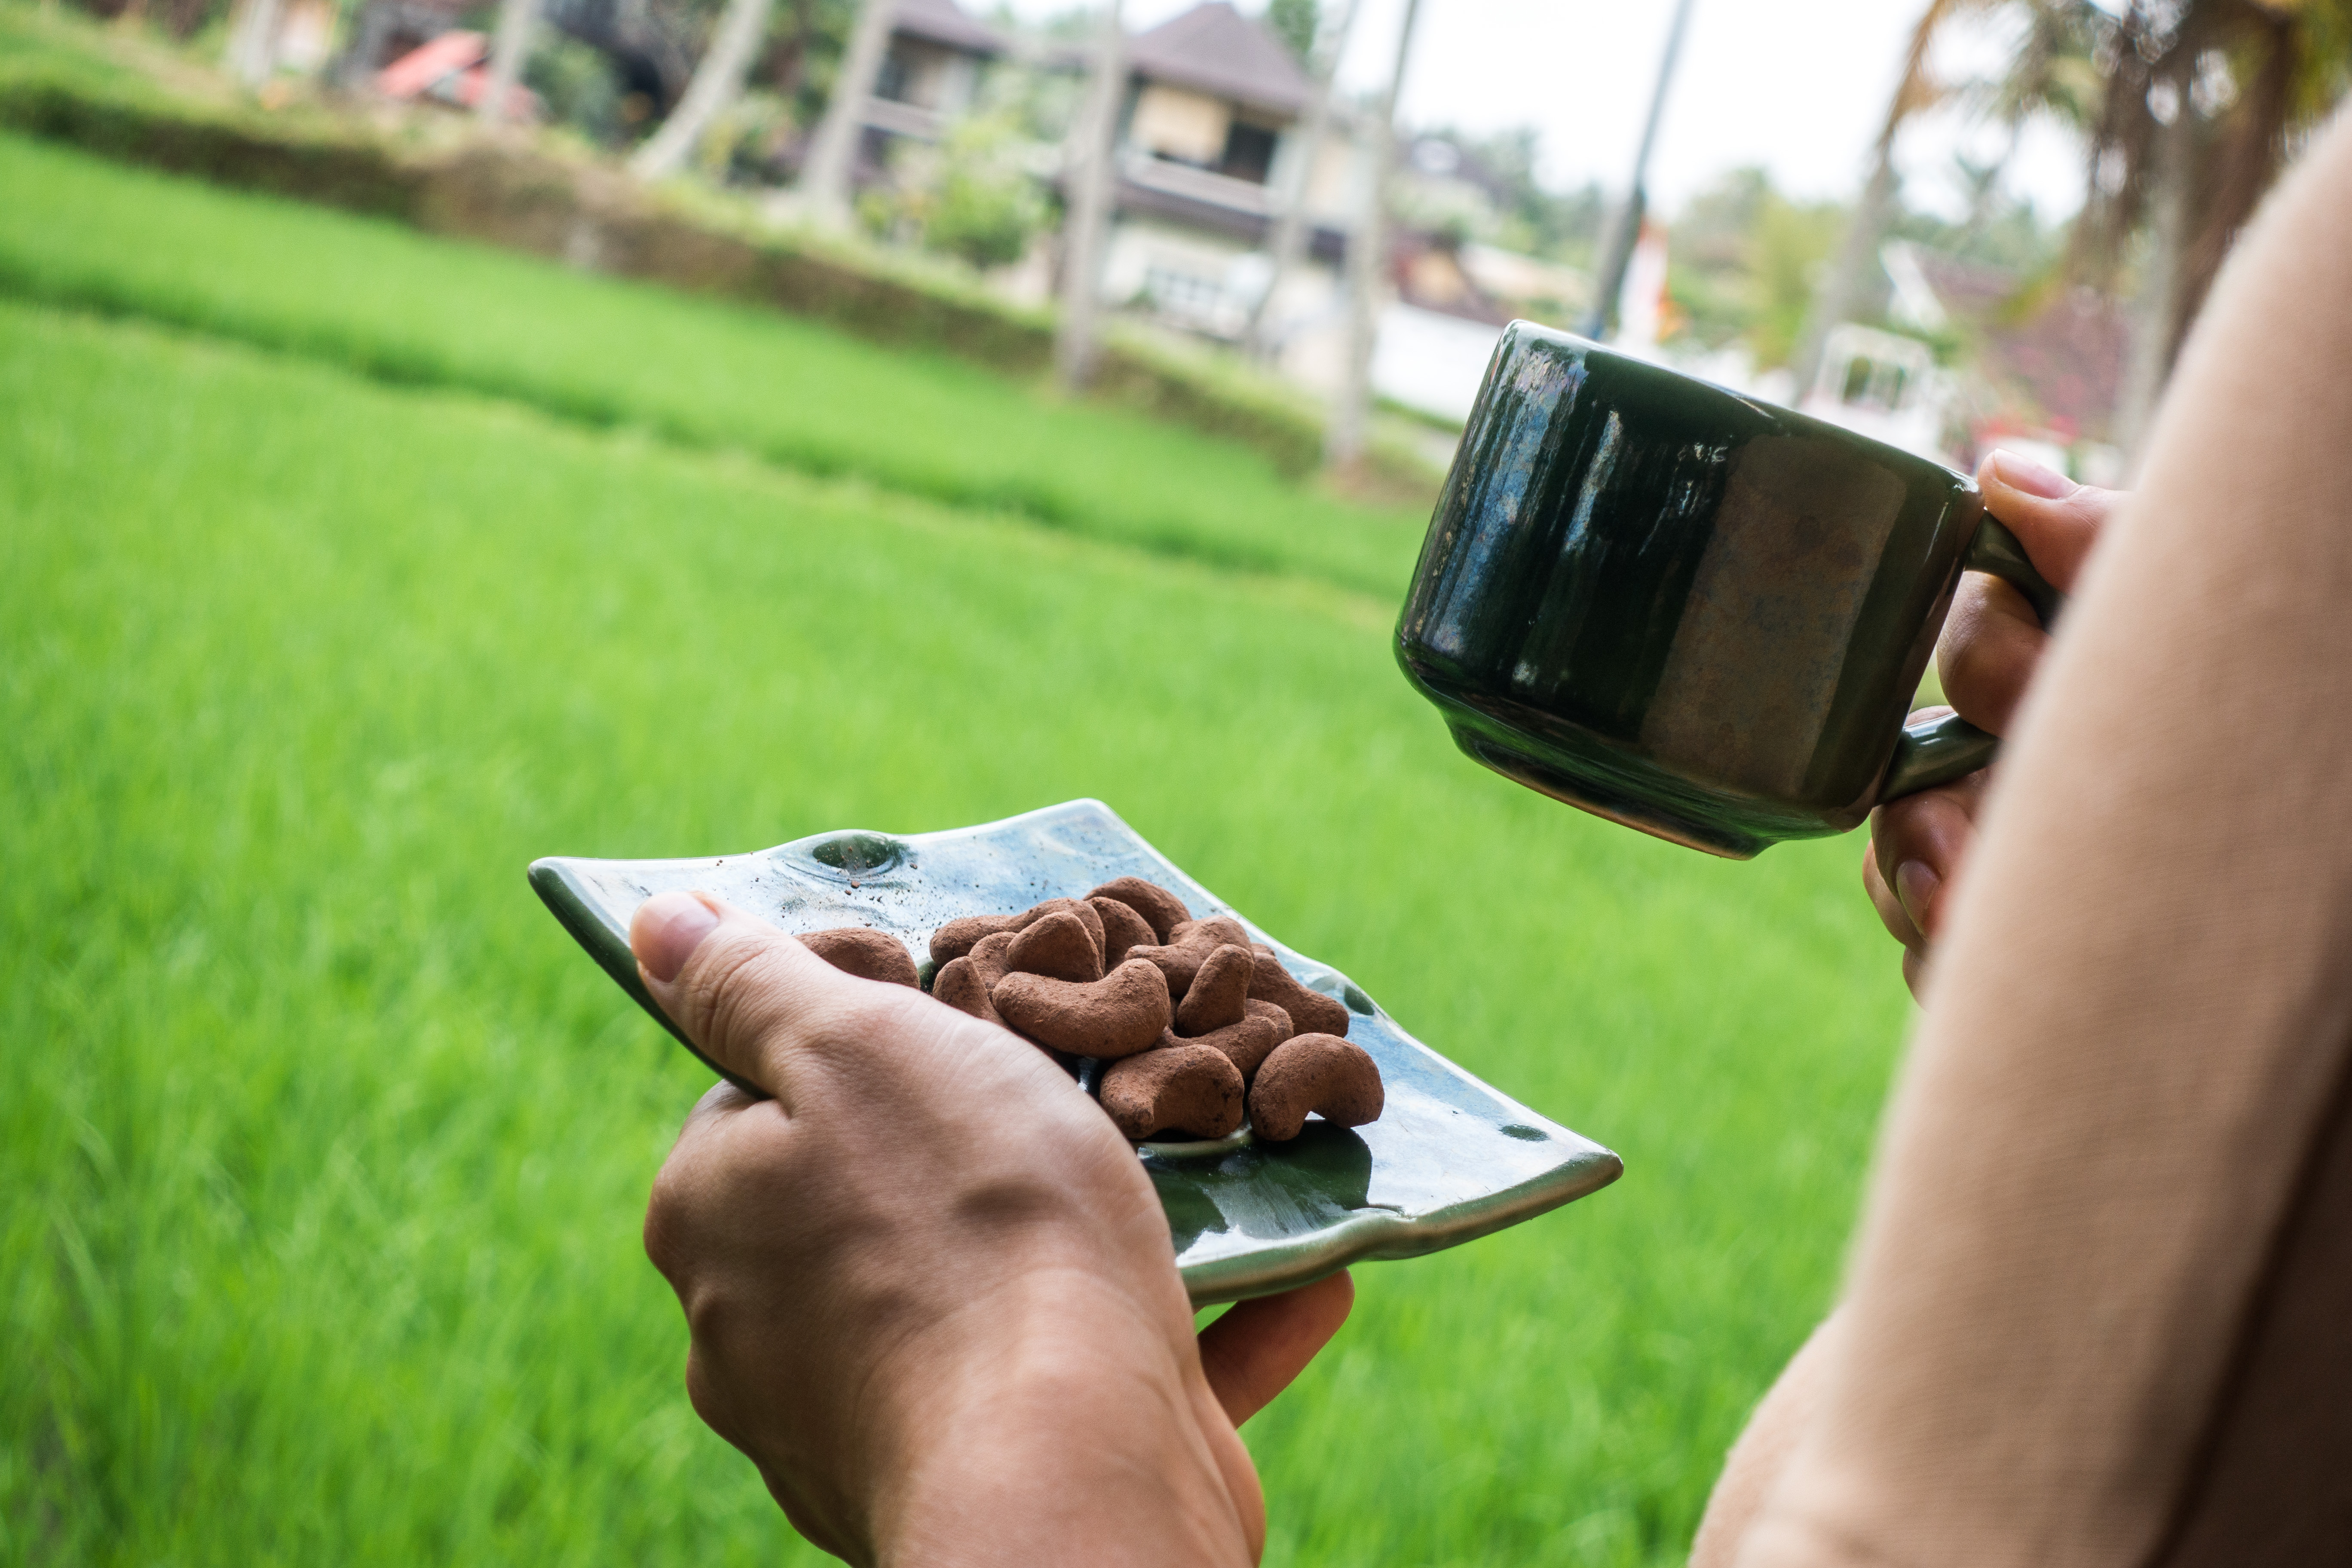
hand, finger, food, photography, chocolate, cuisine, dish, lawn